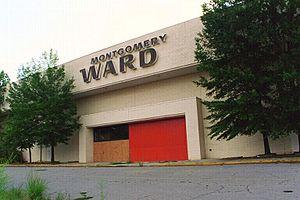
Montgomery Ward était une chaîne américaine de grands magasins. Fondée à Chicago en 1872 par Aaron Montgomery Ward, c'était alors la première entreprise de vente par correspondance au monde. Pionnière dans l'introduction de l'organisation scientifique du travail, elle fut étudiée par le théoricien William Leffingwell. À son zénith, la société était une des plus grandes chaînes de magasins des États-Unis. Les ventes ont progressivement diminué à la fin du XXᵉ siècle, et l'entreprise a déposé son bilan en 2000.